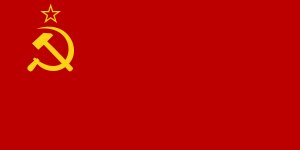
Sovjetunionens flag
Sovjetisk flag: 1:2 forhold